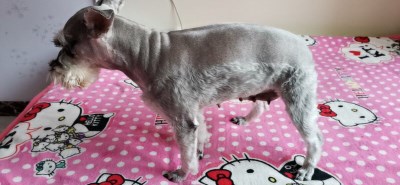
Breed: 2342-n000102-miniature_schnauzer